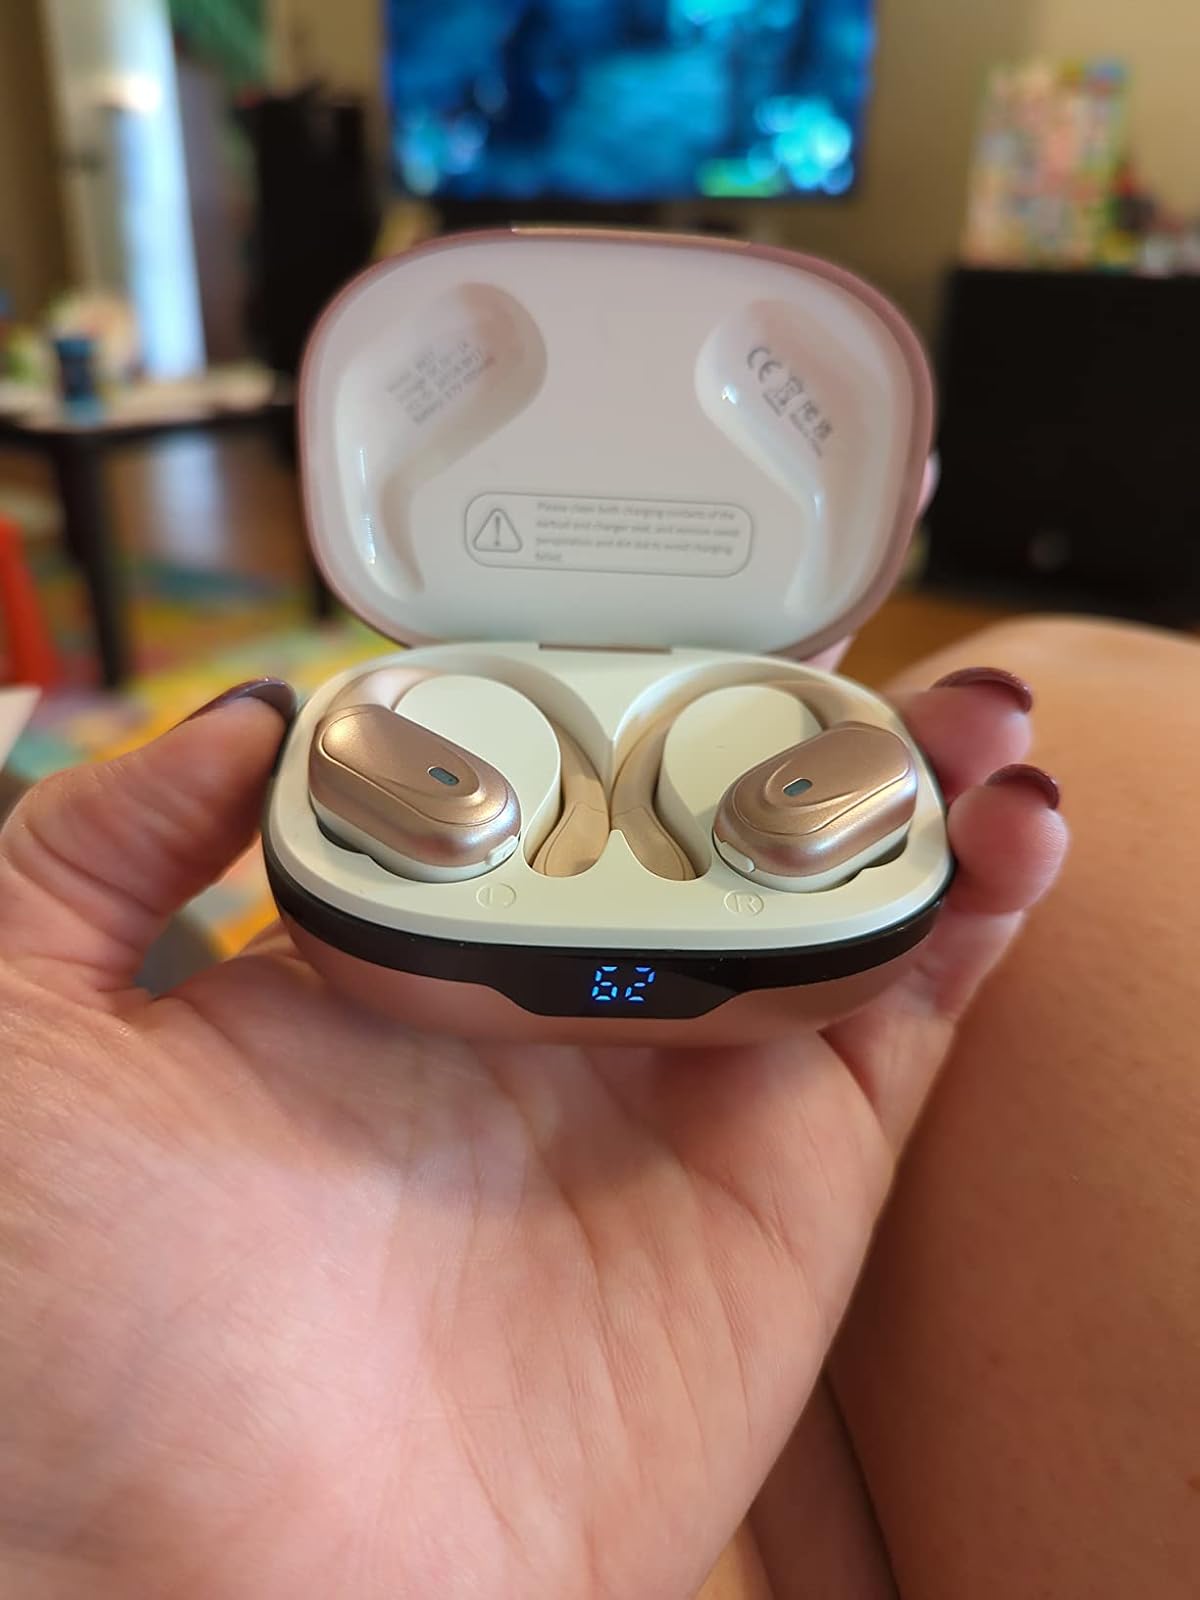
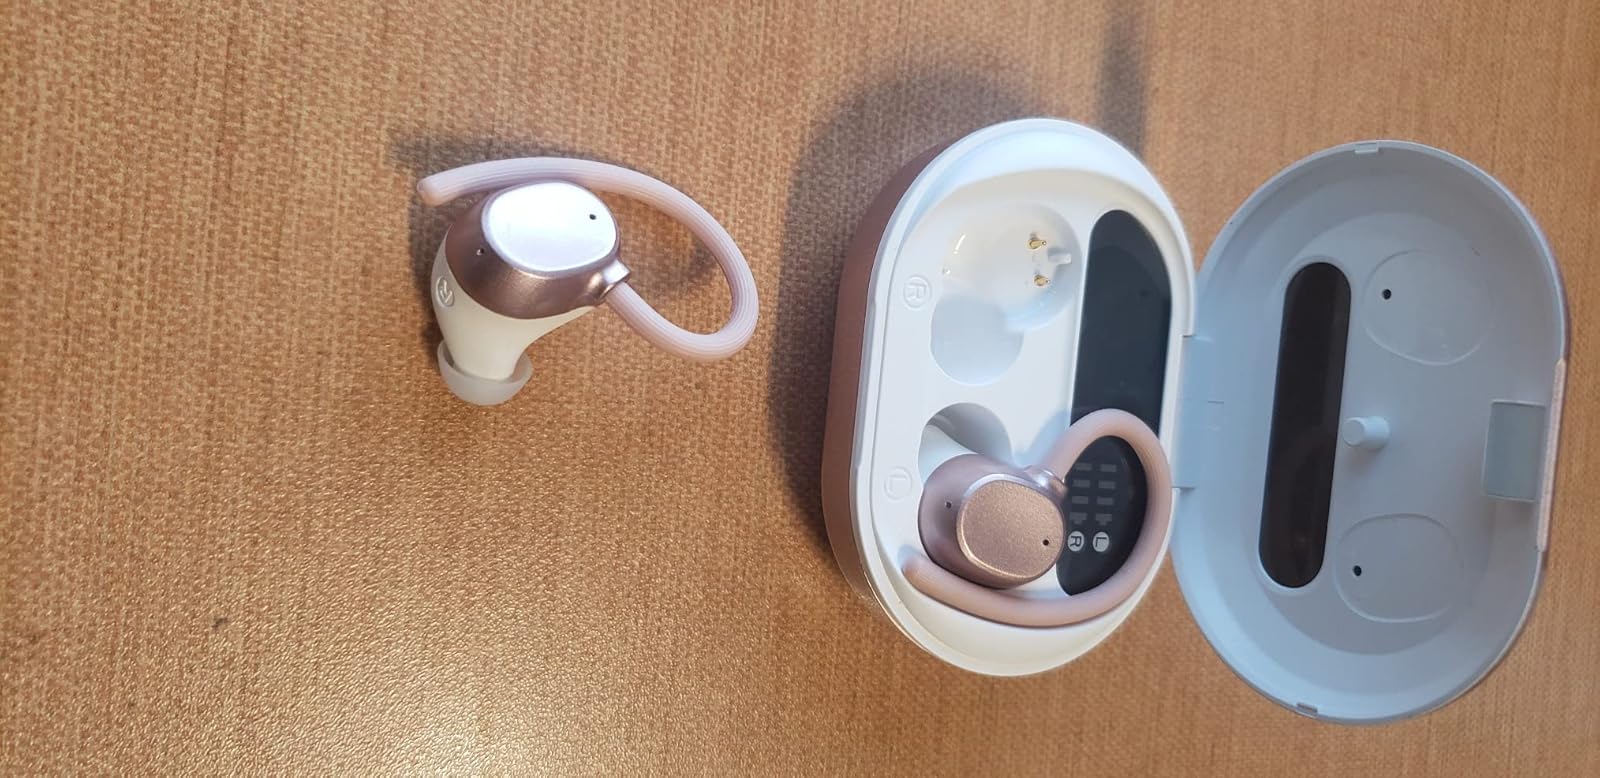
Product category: earbuds
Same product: no